Killing of Oscar Grant

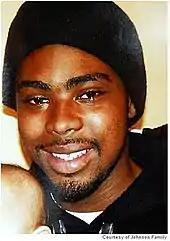
Oscar Grant III

Oscar Juliuss Grant III (February 27, 1986 – January 1, 2009) lived in Hayward, California. He worked as a meat cutter at Farmer Joe's Marketplace in Oakland's Dimond District after jobs at several Kentucky Fried Chicken outlets. He had attended both San Lorenzo and Mount Eden high schools in San Lorenzo and Hayward, respectively, until the 10th grade and eventually earned his GED. Grant was on parole at the time of his death, having been released from prison following a sixteen-month sentence for gun possession.